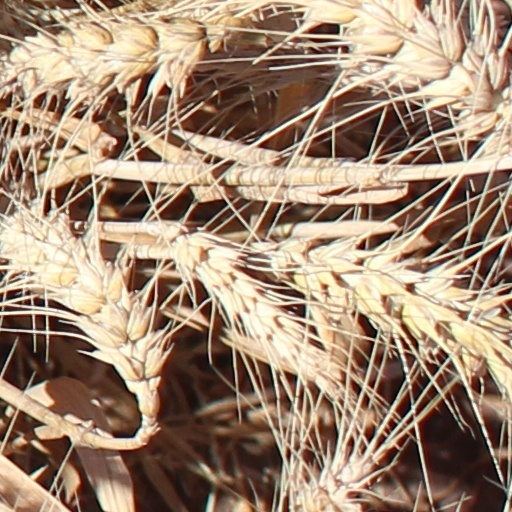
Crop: wheat